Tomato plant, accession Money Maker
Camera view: tilt-top (135 deg); turntable rotation: 120 degrees
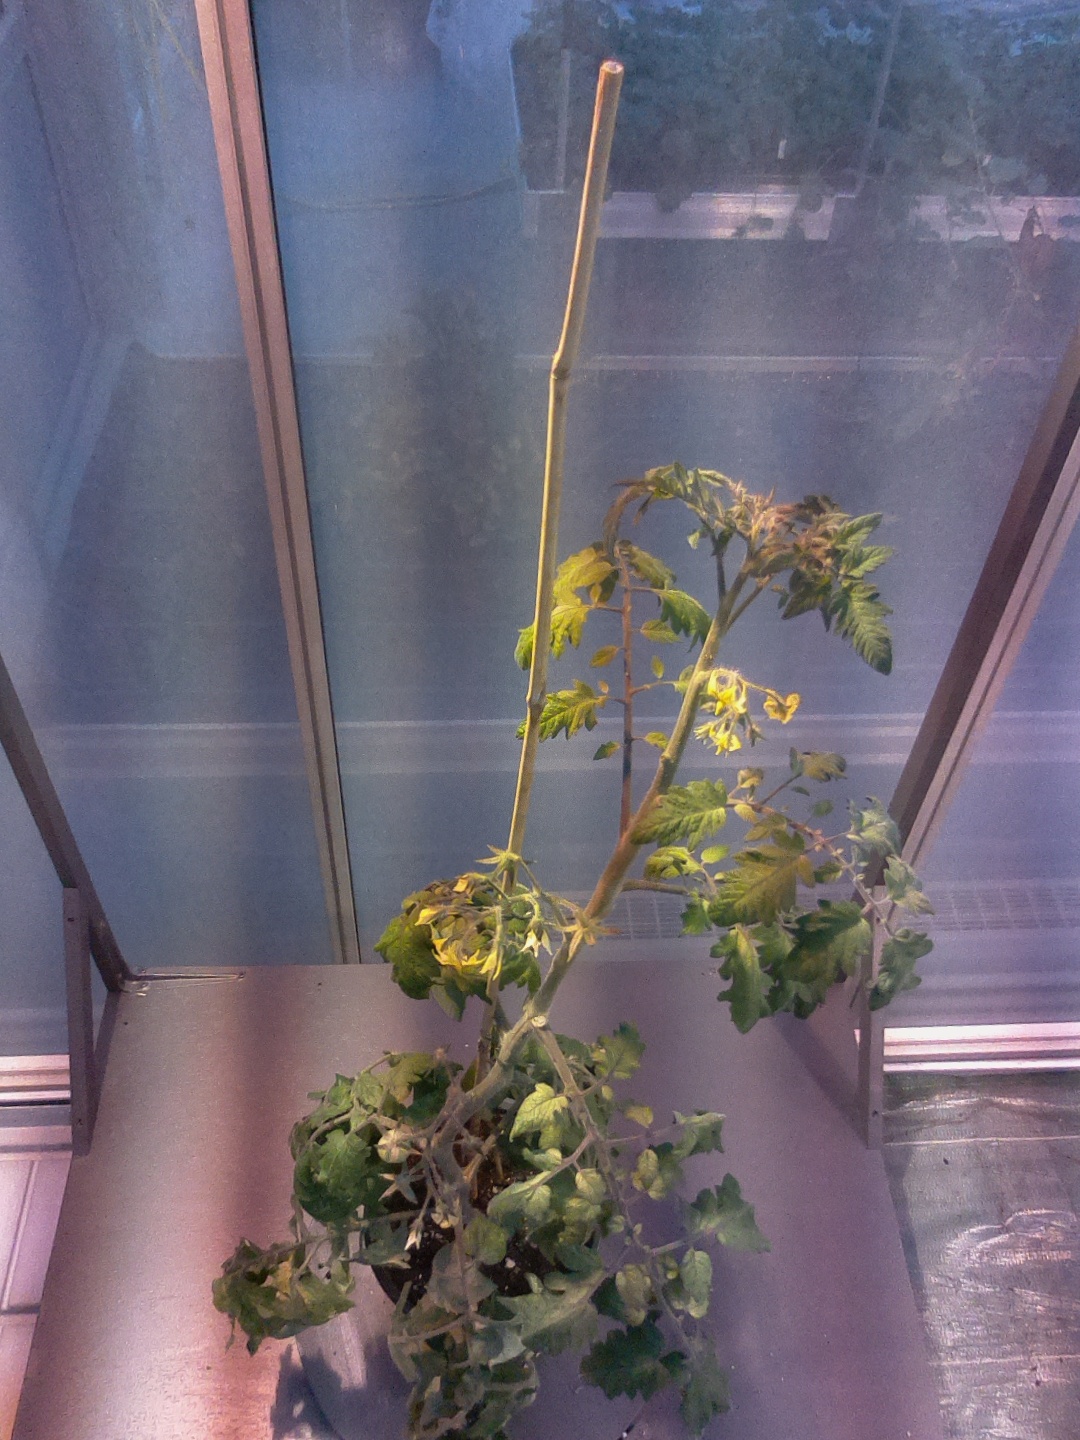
BBCH growth stage 71: 10%-20% of final fruit size